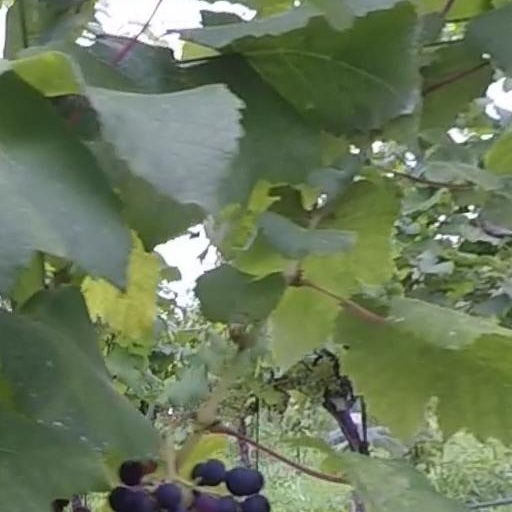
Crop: grape